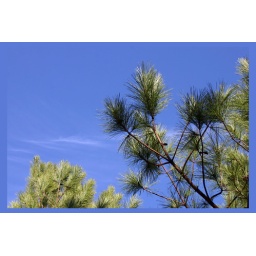
pine in the sky